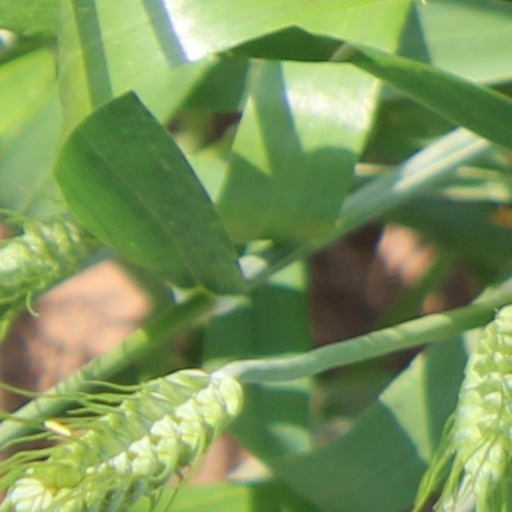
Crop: wheat